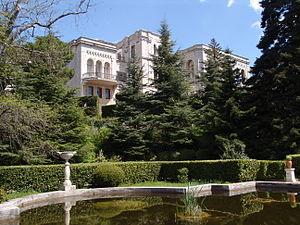
Le palais Youssoupoff est une immense villa de style néo-renaissance et de style néo-roman située en Crimée à Koreïz, au village de Miskhor, près de Yalta. Elle a été construite par l'architecte Nikolaï Krasnov pour le prince Félix Youssoupoff, futur gouverneur-général de Moscou.